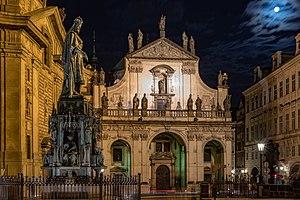
Prague est la capitale et la plus grande ville de la Tchéquie, en Bohême. Située au cœur de l'Europe centrale, à l'ouest du pays, la ville est édifiée sur les rives de la Vltava.